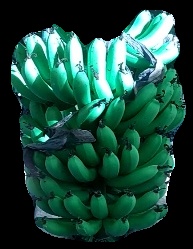
Variety: pachbale
Grade: grade1